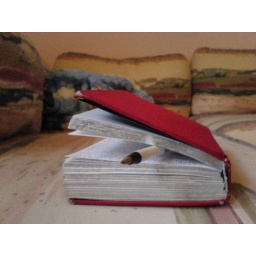
Filling the red book Julie gave me in 2003